Multiple master fonts

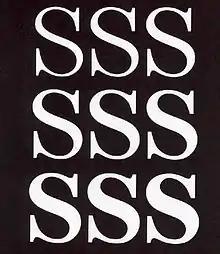
Nine weights of a serif font, created at the company URW++ using interpolation.

Where available, most MM fonts support one or two (and occasionally three) of the following variables: